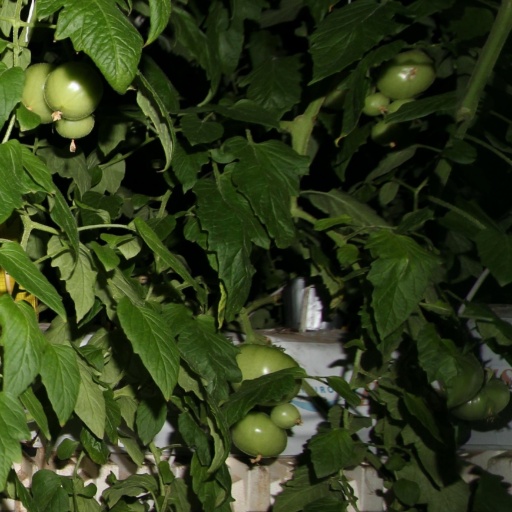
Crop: tomato